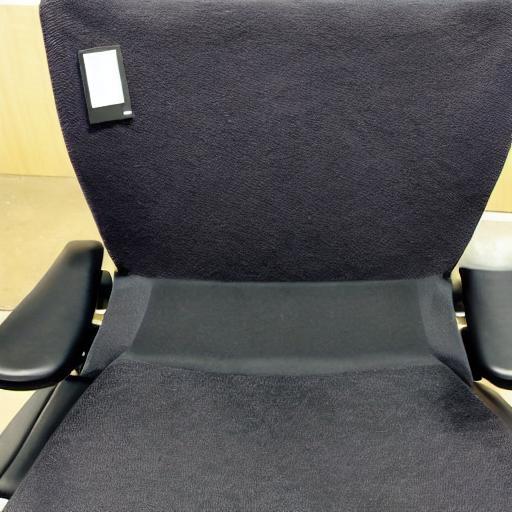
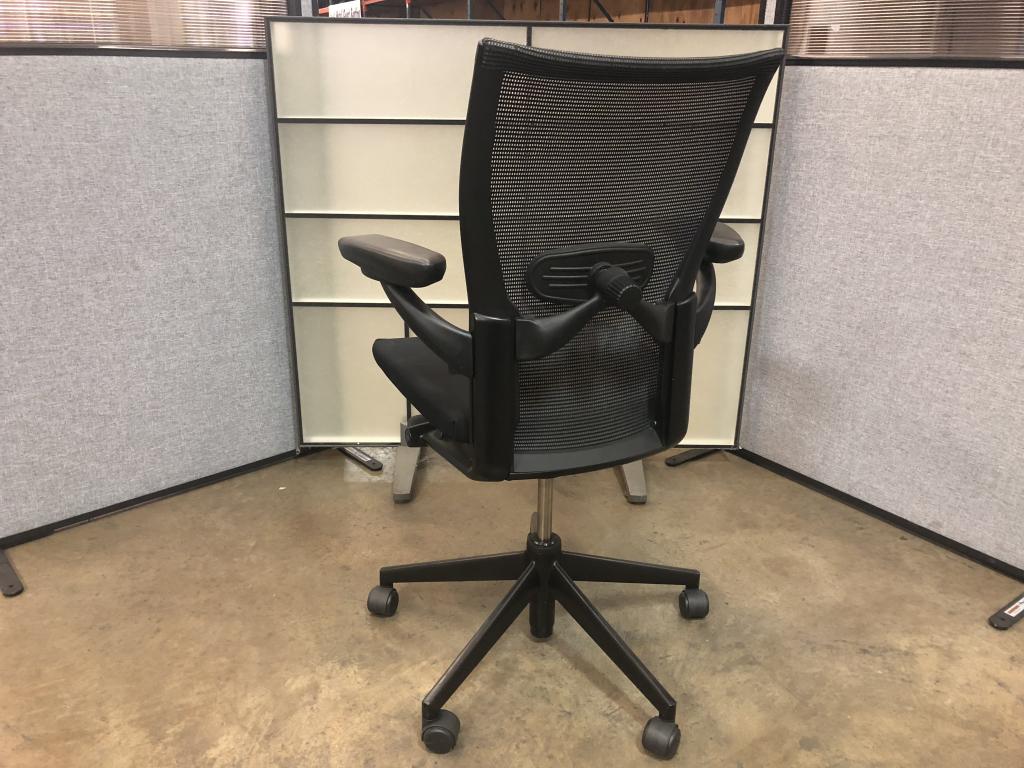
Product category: items_chair
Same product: no